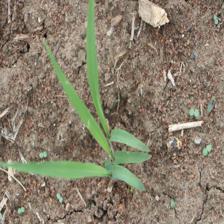
Label: Sorghum